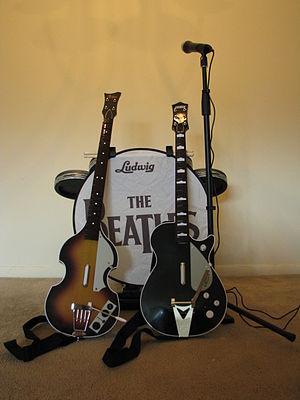
Trois des contrôleurs du jeu vidéo The Beatles: Rock Band